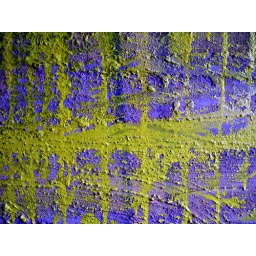
taken under a bridge and shadowed areas became blue in lowlight